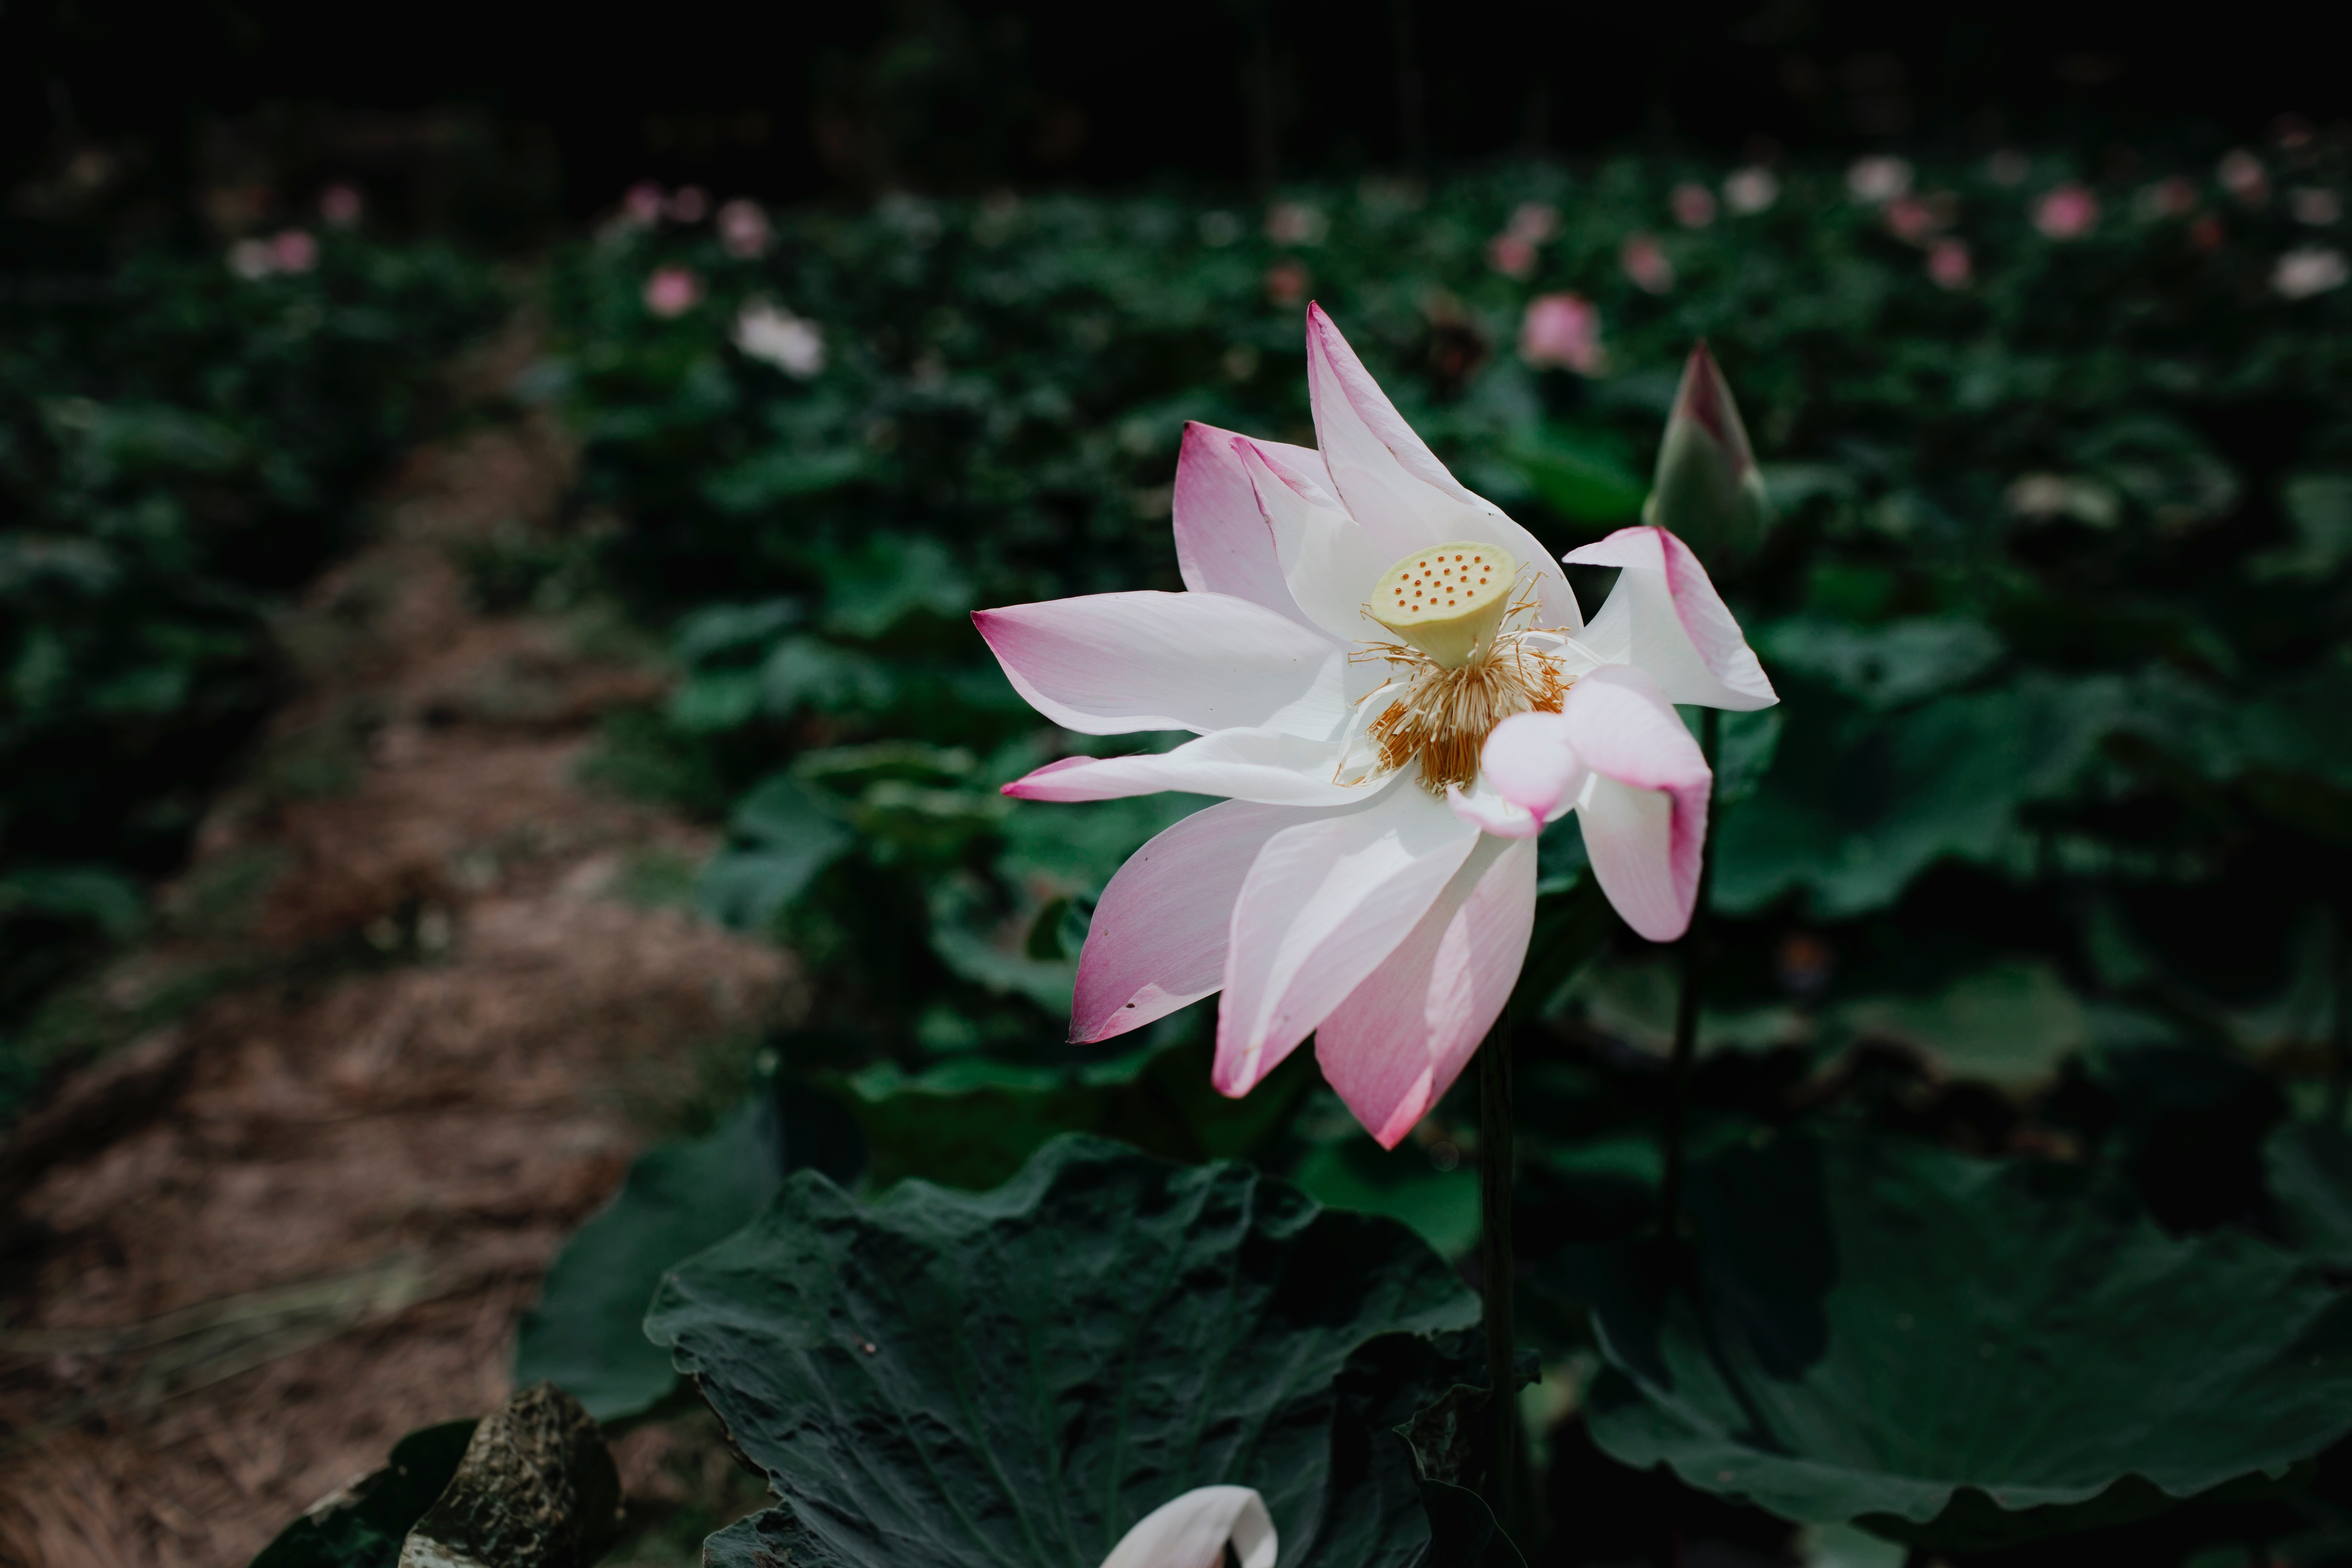
blossom, plant, flower, petal, botany, flora, wildflower, macro photography, flowering plant, land plant